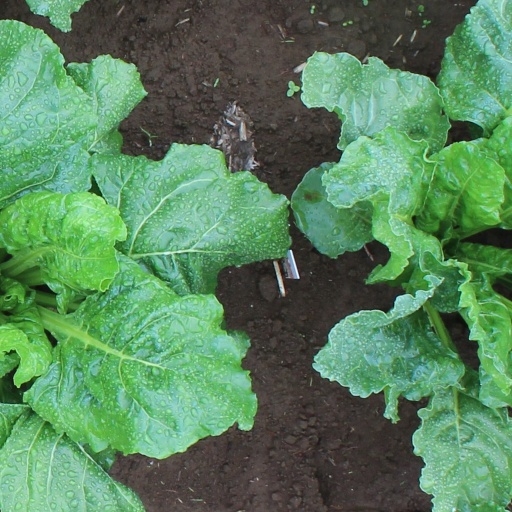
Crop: sugar beet